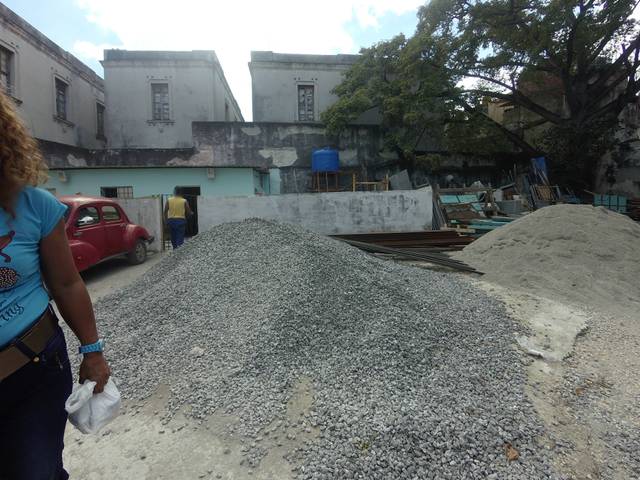
Region: Cuba
Coordinates: 23.129, -82.353